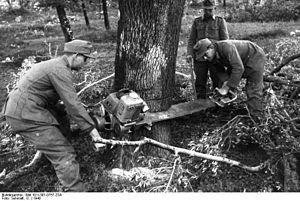
Tronçonneuse utilisée durant la seconde guerre mondiale (ici en 1943 par des militaires italiens, alliés de l'armée allemande)
Une tronçonneuse, aussi appelée scie mécanique ou encore scie à chaîne, est une scie motorisée et portable de taille et de puissance variables.